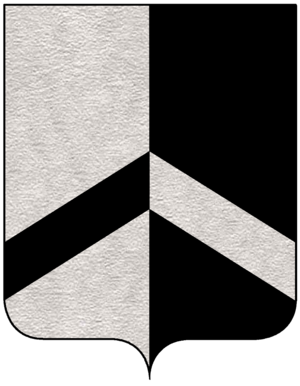
armes de la famille Renier
La liste des doges de Venise débute avec Paolo Lucio Anafesto, le premier doge, élu en 697, et s'achève avec le 120ᵉ doge, Ludovico Manin, qui abdique en 1797. Les dates des premiers doges sont traditionnelles et difficilement vérifiables.
Paolo Renier, né le 21 novembre 1710 et mort le 13 février 1789 est le 119ᵉ doge de Venise élu en 1779.
Les Renier est une famille patricienne de Venise mais qui, selon la tradition, serait arrivée de Raguse dans la Cité des Doges en 1092, tandis que son origine ancienne se situerait à Épidaure. Il apparaît cependant que le patriarche de la famille Raniero descend d'Amadore Spada de Gubbio, lui-même fils de Tebaldo et de Bonizza Aldobrandini.